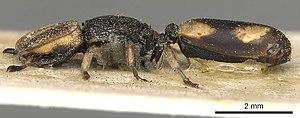
Cephalotes pallidicephalus de profil
Cephalotes pallidicephalus, est une espèce de fourmis arboricoles du genre Cephalotes.